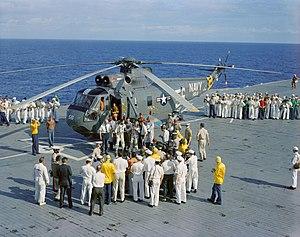
Frank Borman, né le 14 mars 1928 à Gary dans l'Indiana, est un militaire, pilote d'essai, astronaute et homme d'affaires américain.